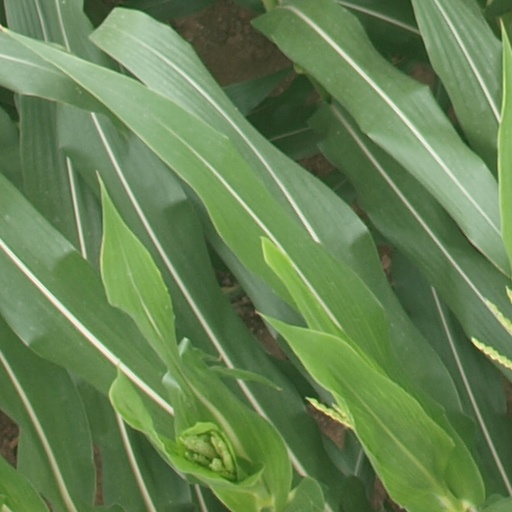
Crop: maize; corn